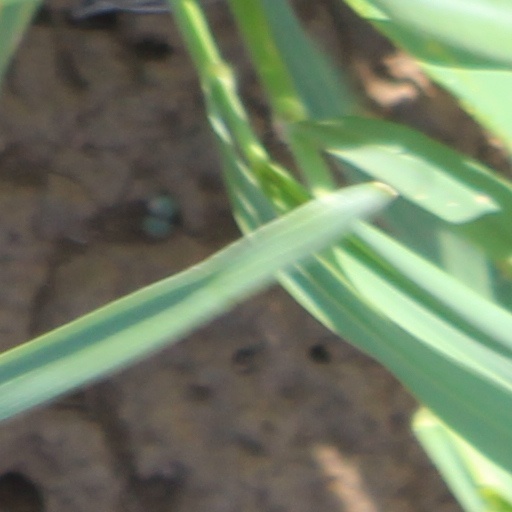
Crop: wheat